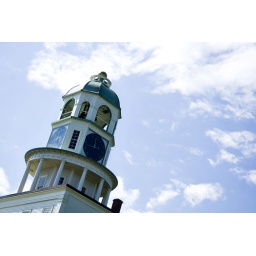
Clock tower at the base of Citadel Hill in downtown Halifax.